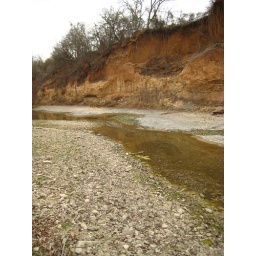
A blue sucker spawning site in previous years. Not enough water for spawning this year. Austin, TX.